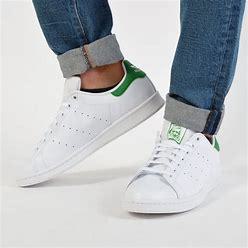
Brand: adidas
Model: originals Adidas Originals Stan Smith